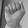
ASL letter: A